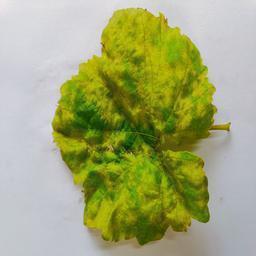
Label: Downy Mildew